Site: brandenburg
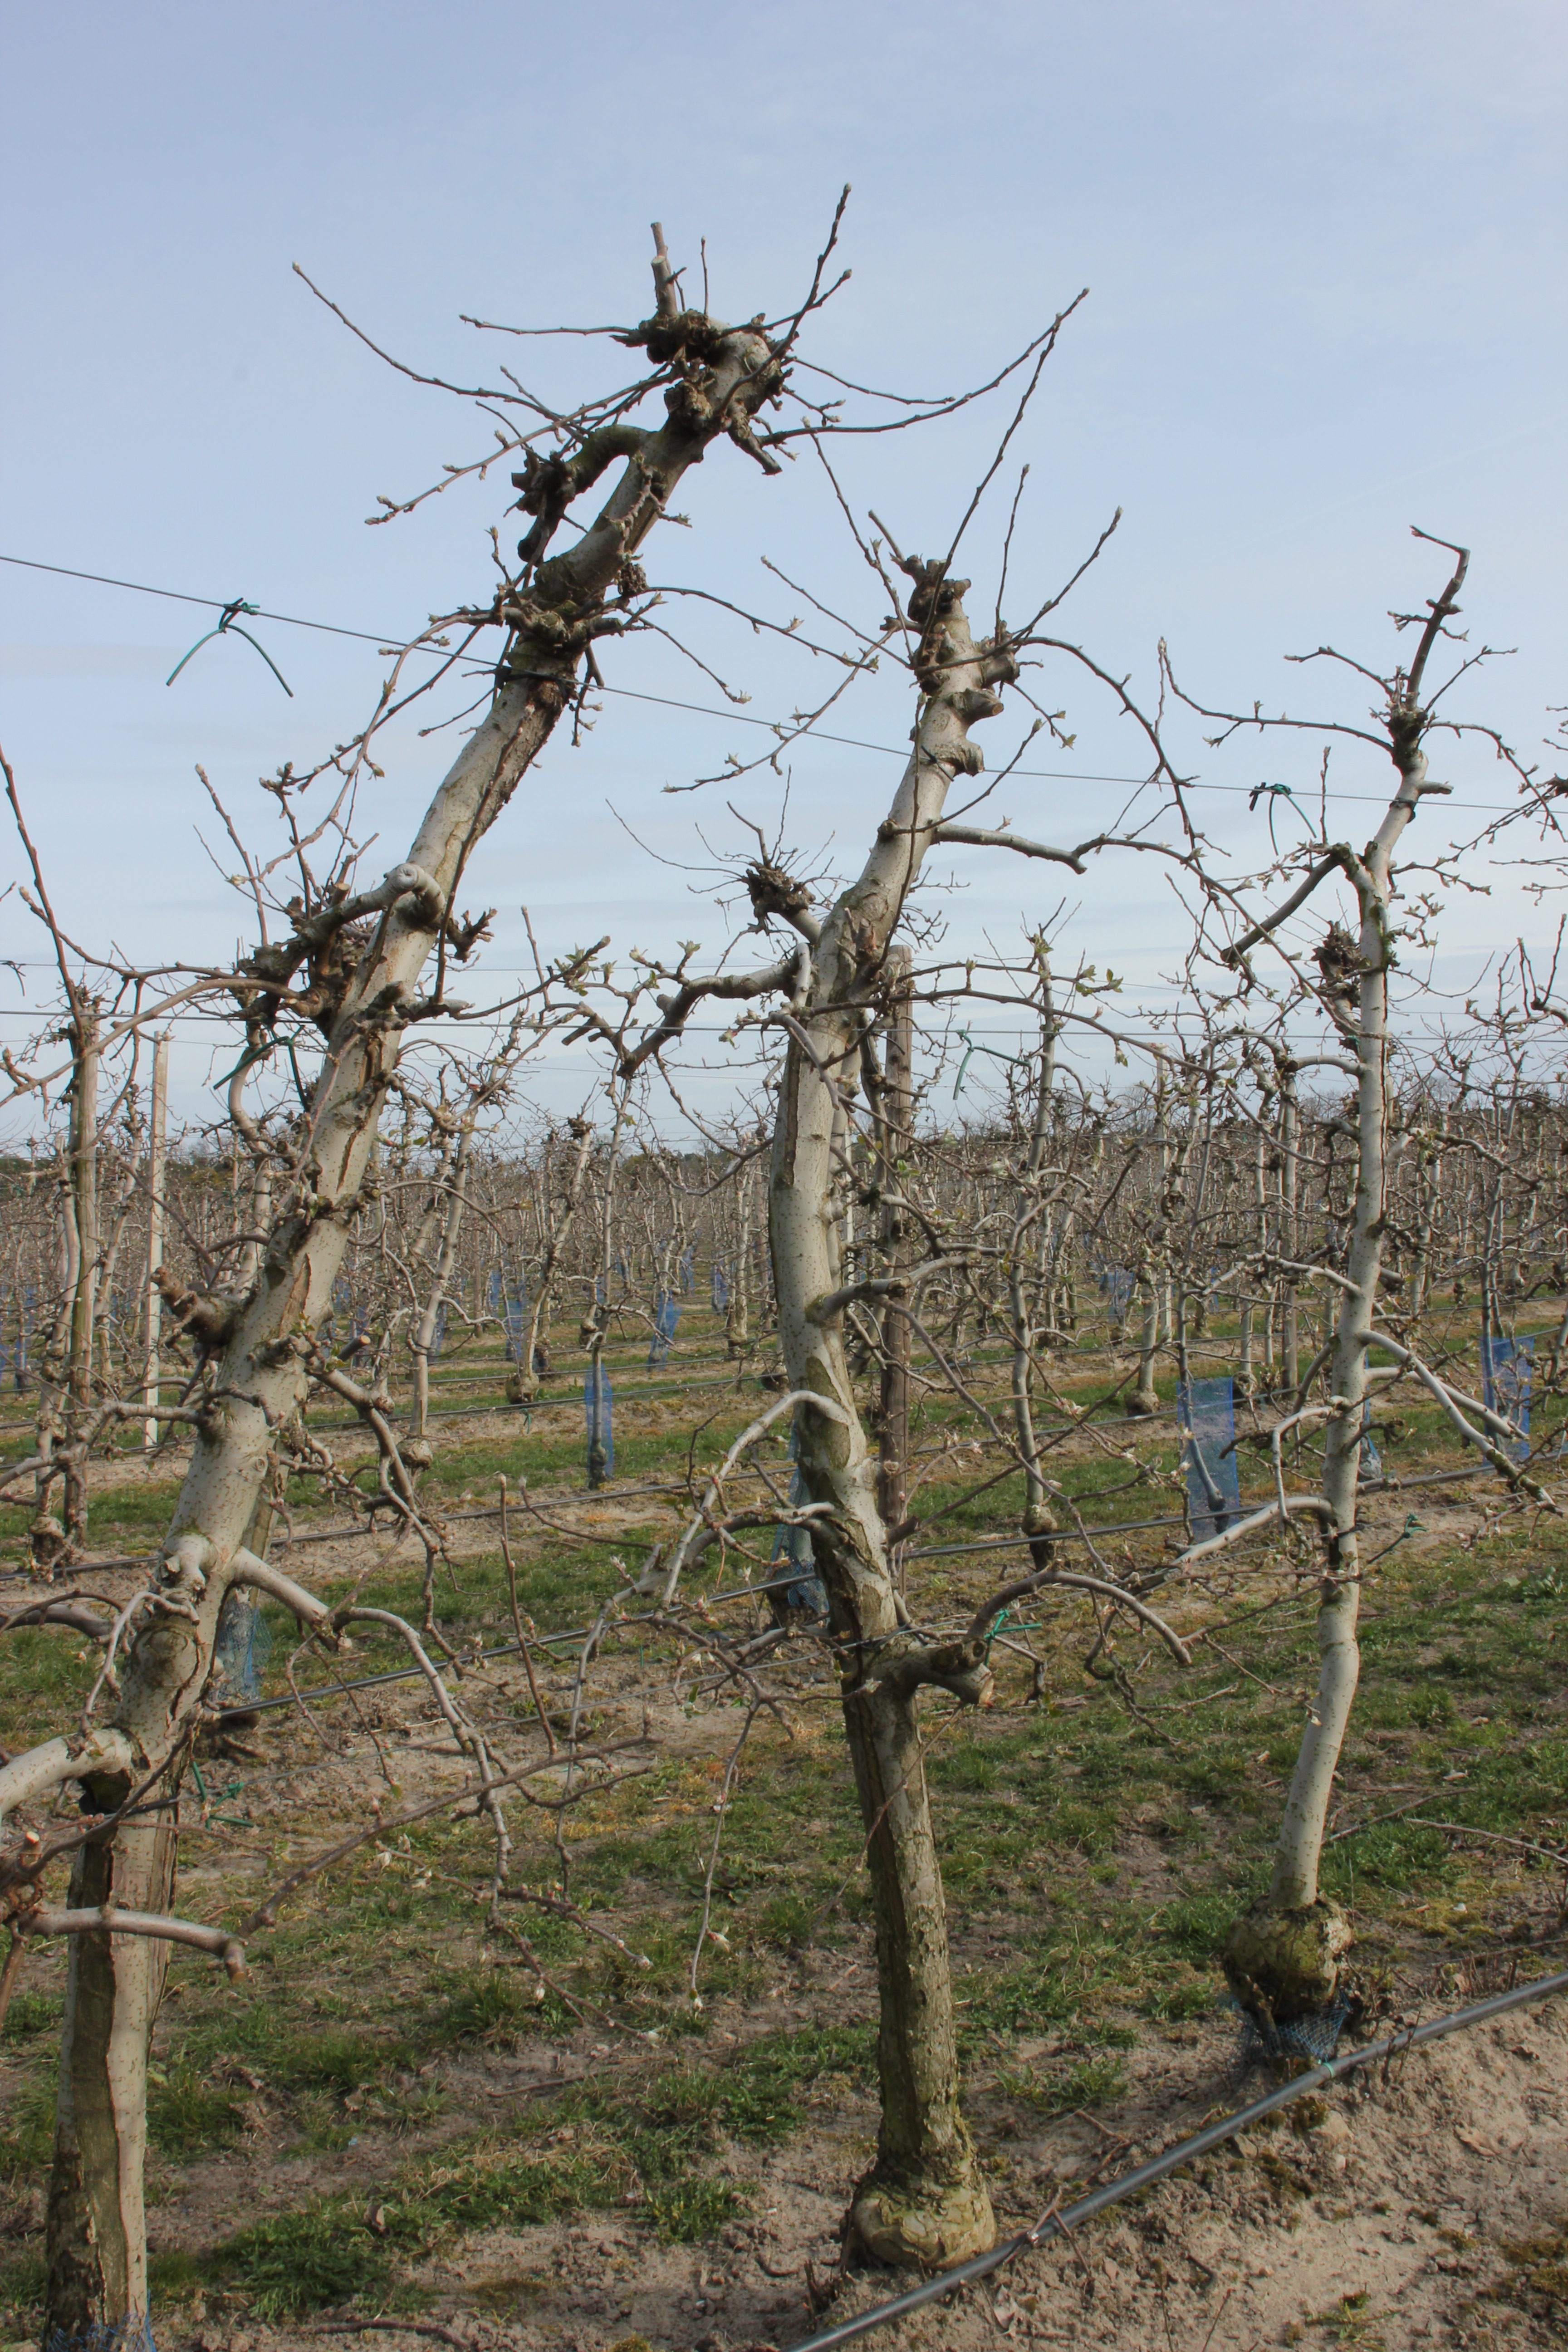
Growth stage (BBCH 54): Inflorescence emergence